Apple TV

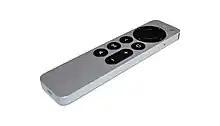
The second generation Apple Siri Remote is included with the second generation 4K Apple TV and later, as well as being sold by itself.

Since tvOS and watchOS are based on iOS, they have inherited many of the accessibility features of iOS and macOS and are compatible with Apple's entire product line including the Apple Watch as a remote controller for the Apple TV. tvOS includes the Apple technologies of VoiceOver, Zoom, and Siri to help the blind and those with low vision. Pairing a Wireless keyboard with the tvOS on the Apple TV enables another accessibility feature that also is an incorporation of VoiceOver. When typing, VoiceOver mirrors with an audio voice, each character pressed on the keyboard and repeated again when it is entered. The Apple TV HD and later can also work with the Apple Wireless Keyboard or the Apple Magic Keyboard.